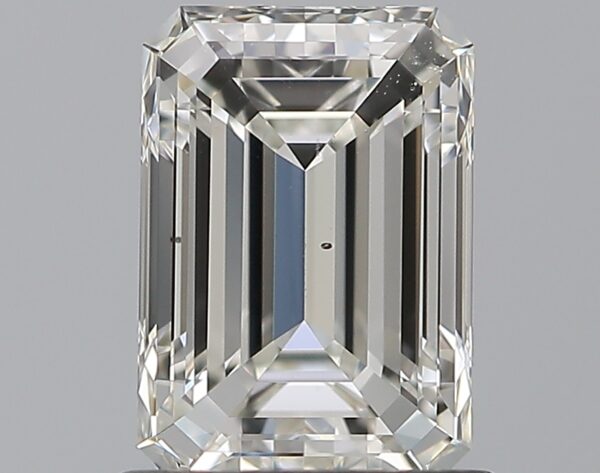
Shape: emerald
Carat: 0.97
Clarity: VS2
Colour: G
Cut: EX
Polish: EX
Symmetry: EX
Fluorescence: N
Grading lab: GIA
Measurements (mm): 6.9 x 4.78 x 3.09